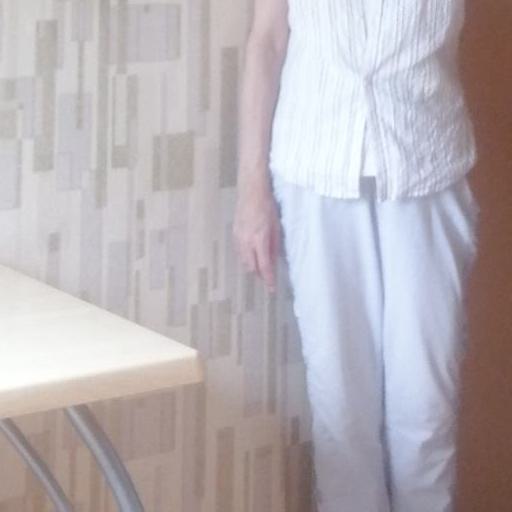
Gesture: no_gesture